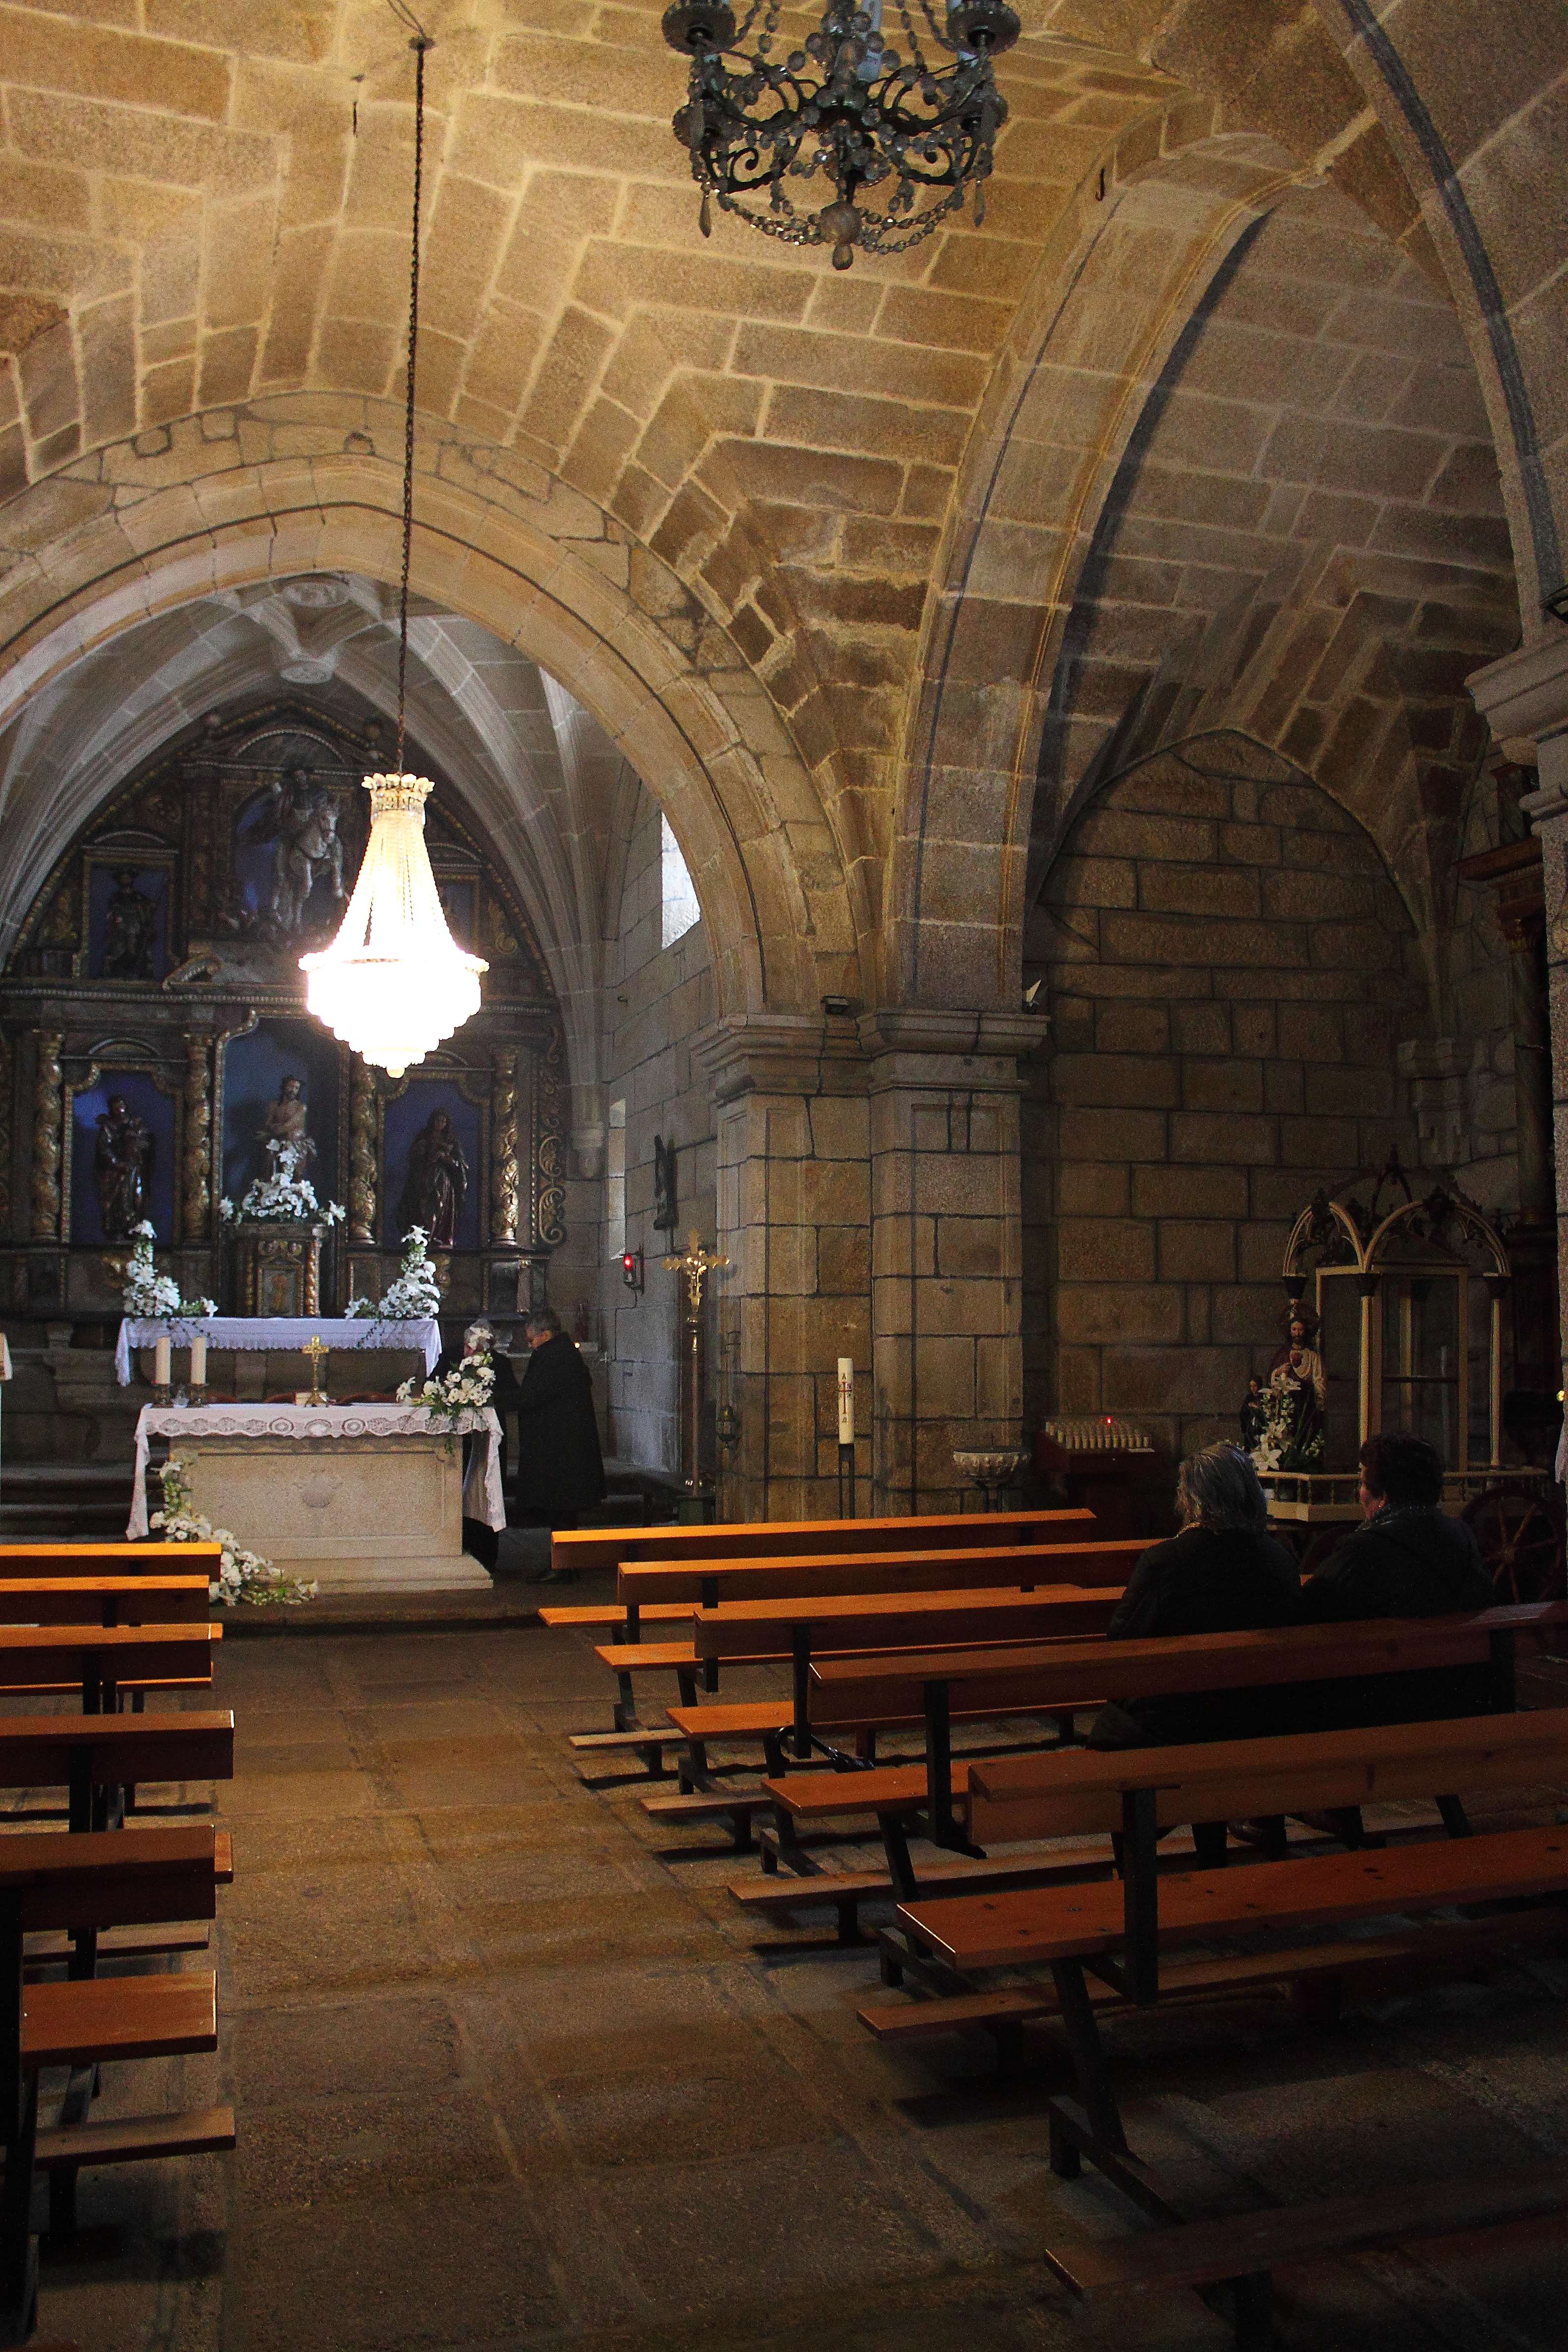
architecture, building, arch, church, cathedral, chapel, place of worship, aisle, temple, monastery, shrine, galicia, pontevedra, crypt, ggl1, canoneos500d, cotobade, ruralgalicia, loureiro, ofoxodolobo, ancient history